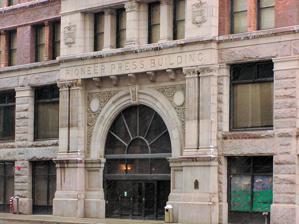
Building: Minnesota Museum of American Art
Country: United States of America
Year built: 1894
Art museum in Saint Paul, Minnesota Minnesota Museum of American Art Robert Street Entrance Location within Minnesota Show map of Minnesota Minnesota Museum of American Art (the United States) Show map of the United States Established 1927 ; 98 years ago ( 1927 ) Location 350 Robert Street North Saint Paul, Minnesota 55101 Type Art museum Director Dr. Kate Beane Website www .mmaa .org The Minnesota Museum of American Art ("The M") is an American art museum located in the Historic Pioneer Endicott building in Saint Paul, Minnesota . The museum holds more than 5,000 artworks that showcase the unique voice of American artists from the 19th century to the present. Guided by the belief that art should reflect the constantly shifting landscape that defines the American experience, the museum desires to celebrate the work of artists from the 19th and 20th centuries as well as new voices that have emerged from communities of color, immigrants, their children and grandchildren. History The Minnesota Museum of American Art was founded in 1894 as the St. Paul School of Fine Arts; membership at the time cost $3. In 1909 the name changed to the St. Paul Institute (or St. Paul Institute of Art and Science) and briefly became part of the forerunner to the Science Museum of Minnesota . From 1910 to 1918, artist Lee Woodward Zeigler was the director of the Saint Paul Institute. The museum incorporated in 1927. In 1939 it was renamed the St. Paul Gallery and School of Art . The institution began collecting art in 1940 after receiving a collection of Chinese jade art pieces in a bequest . In 1962 it was known as the St. Paul Art Center . It was renamed the Minnesota Museum of Art in 1969 and changed locations to the Jemne Building, an art deco building. The name changed again to the Minnesota Museum of American Art (MMAA) in 1992 after a failed fundraising effort which included the sale of the Jemne Building and a move to the Landmark Center . In 2009, on the brink of bankruptcy, the MMAA galleries closed after losing its gallery space to redevelopment, though it maintained offices and traveling exhibitions. Most of the works were put in storage. In 2012 the museum announced it would reopen for limited hours in the Pioneer Building in October of that year. In December 2018 the MMAA opened an expanded permanent facility designed by Minneapolis-based architects VJAA in the Pioneer Endicott building complex. Further expansion, including a new wing for the museum's permanent collection galleries, is scheduled to open in 2023. Collection The collection of more than 5,000 works showcases the unique voices of American artists from the 19th century to the present, including new voices, as well as masters from the 19th and 20th centuries. The collection includes the largest institutional collection of the works of Paul Manship and George Morrison ; works by American masters Thomas Hart Benton , Joan Mitchell , Romare Bearden , Ed Ruscha , and Louise Nevelson ; important works of craft and folk art; and work by emerging contemporary American artists with a specific emphasis on artists from Minnesota, including Wing Young Huie , Julie Buffalohead and Warren MacKenzie . Services The museum features rotating exhibitions on display in its gallery spaces, and during the pandemic it expanded its reach through street-facing Window Galleries and Skyway Installation. The M has a dedicated learning space, the Josephine Adele Ford Center for Creativity, which includes the Wide Open Studio, a space available for drop-in making activities. Other services include Family Days, studio art classes, at-home activities, and lectures and conversations with artists. The museum also partners with artists, schools, libraries, and cultural organizations around the state to bring the M into Minnesota communities. Although its indoor galleries are currently closed, museum admission is typically free. See also Science Museum of Minnesota References